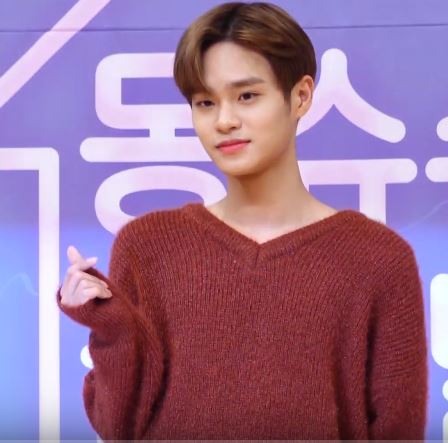
อี แด-ฮวี

| name = อี แด-ฮวี
| image = 191108 이대휘.jpg
| caption = แดฮวีในเดือนพฤศจิกายน ค.ศ. 2019
| birth_place = โซล เกาหลีใต้
| nationality = เกาหลีใต้
| education = โรงเรียนศิลปะการแสดงโซล
| years_active = 2017–ปัจจุบัน
| signature = Lee Dae Hwi Signature.png
| module = Infobox musical artist|embed=yes
| instrument = เสียงร้อง
| label = hlist|แบรนด์นิวมิวสิก|แบรนด์นิว|วอร์เนอร์มิวสิกกรุป|วอร์เนอร์คอเรีย|วายเอ็มซีเอนเตอร์เทนเมนต์|วายเอ็มซี|สวิงเอนเตอร์เทนเมนต์|สวิง
| module2 = Infobox Korean name
| child = yes
|rr = I Dae-hwi
|mr = I Daehwi
อี แด-ฮวี (; ; เกิด 29 มกราคม พ.ศ. 2544) หรือที่รู้จักกันดีในชื่อ แดฮวี (Daehwi) เป็นนักร้อง, นักแต่งเพลง และพรีเซนเตอร์ชาวเกาหลีใต้ เขาเป็นสมาชิกของวงบอยกรุ๊ปเกาหลีใต้ เอบีซิกซ์ และเป็นที่รู้จักจากการเข้าร่วมการแข่งขันรายการเรียลลิตี"พรอดิวซ์ 101 (ฤดูกาล 2)" ซึ่งเขาได้คะแนนรวมอันดับที่สามและกลายเป็นสมาชิกของบอยกรุ๊ปวอนนาวัน ในขณะที่กลุ่มโปรโมตเป็นเวลาหนึ่งปีครึ่งก็ประสบทั้งวิกฤตและความสำเร็จในเชิงพาณิชย์ด้วยอัลบั้มทั้งสี่ของพวกเขาติดอันดับแกออนอัลบั้มชาร์ตของเกาหลีใต้ และซิงเกิลทั้งห้าวงอยู่ในสามอันดับแรกของแกออนดิจิทัลชาร์ตของเกาหลีใต้ เขาปล่อยเพลง "Candle" ร่วมกับพัก อู-จินซึ่งขึ้นถึงอันดับที่ 60 ในชาร์ตซิงเกิลของแกอนนซิงเกิลชาร์ต นอกเหนือจากการร้องเพลงและเขียนเพลงให้กับศิลปินต่าง ๆ แล้ว เขายังเป็นแขกรับเชิญและกลายเป็นพิธีกรประจำของรายการวาไรตี้โชว์ "เอ็มเคานต์ดาวน์" ที่ดำเนินมายาวนาน
== ผลงานเพลง ==
=== เพลง ===
| class="wikitable plainrowheaders" style="text-align:center;"
! rowspan="2" |ชื่อ
! rowspan="2" |ปี
! colspan="1" style="width:7em;"|ตำแหน่งชาร์ตสูงสุด
! rowspan="2" |อัลบั้ม
|-
! style="font-size:90%;width:4em;" |Gaon Music Chart|KORGaon
*
*
*
*
|-
! colspan="4" |ศิลปินหลัก
|-
! scope="row" | "Rose, Scent, Kiss"
| 2020
| —efn|"Rose, Scent, Kiss" did not enter Gaon Digital Chart, but debuted and peaked at number 105 on Gaon Music Chart|Gaon Download Chart.|name=|group=lower-alpha
| "5nally"
|-
! scope="row" | "In Your Eyes"
| 2022
| —efn|"In You Eyes" did not enter Gaon Digital Chart, but debuted and peaked at number 129 on Gaon Music Chart|Gaon Download Chart.|name=|group=lower-alpha
| "Complete with You"
|-
! colspan="4" |ศิลปินเด่น
|-
! scope="row" | "เนเวอร์ (เพลงของพรอดิวซ์ 101)|Never"
| 2017
| 2
| "35 Boys 5 Concepts"
|-
! scope="row" | "Sandglass"
| 2018
| 9
| "1÷x=1 (Undivided)"
|-
! scope="row" | "It's Ok Not To Be Ok"
| 2019
| 194
|
|-
! colspan="4" |ประชาสัมพันธ์
|-
! scope="row" | "Playlist" small|(ร่วมกับศิลปินต่าง ๆ)
| 2021
| —
|
|-
! colspan="4" |ทำงานร่วมกัน
|-
! scope="row" | "Candle"
| 2019
| 60
|
|-
! colspan="4" |ซาวด์แทร็ก
|-
! scope="row" | "I'm Crazy"
| 2022
| —
| "Crazy Love (2022 TV series)|Crazy Love" OST
|-
| colspan="4" style="font-size:8pt;"| "—" หมายถึง ไม่ติดชาร์ตหรือไม่ได้จำหน่ายในภูมิภาคนั้น
|
=== โปรดิวเซอร์ / นักแต่งเพลง ===
เครดิตทั้งหมดดัดแปลงมาจาก Korea Music Copyright Association เว้นแต่จะระบุไว้เป็นอย่างอื่น
| class="wikitable sortable" style="text-align: center;"
! rowspan="1"| ปี
! rowspan="1" style="width:16em;"| เพลง
! rowspan="1" style="width:12em;"| ศิลปิน
! rowspan="1" style="width:10em;"| อัลบั้ม
! colspan="1" style="width:8em;"| เนื้อเพลง
! colspan="1" style="width:8em;"| ดนตรี
! colspan="1" style="width:8em;"| เรียบเรียง
|-
| 2017
| "Good Day"
| เอ็มเอ็กซ์เอ็ม
| "Unmix"
|
|
|
|-
| rowspan="5"| 2018
| "Sandglass"
| วอนนาวัน
| "1÷x=1 (Undivided)"
|
|
|
|-
| "Hoping That You'd Love Me"
| rowspan="2"| เอ็มเอ็กซ์เอ็ม
| rowspan="2"| "More Than Ever"
|
|
|
|-
| "Dawn"
|
|
|
|-
| "See You Again"
| เด็กฝึกพรอดิวซ์โฟร์ตีเอต
| "30 Girls 6 Concepts"
|
|
|
|-
| "기억해줘요" (Remember Me)
| คัง มิน-ฮี
| rowspan="2"
|
|
|
|-
| rowspan="18"| 2019
| "Candle"
| อี แด-ฮวี, พัก อู-จิน
|
|
|
|-
| "Slow" (쉼표)
| ยุน จี-ซ็อง
| "Aside"
|
|
|
|-
| "Young 20"
| พัก จี-ฮุน
| "O'Clock"
|
|
|
|-
| "Airplane"
| ไอซ์วัน
| "ฮาร์ตไอซ์"
|
|
|
|-
| "Absolute"
| rowspan="6"| เอบีซิกซ์
| rowspan="6"| "B Complete|B:Complete"
|
|
|
|-
| "Breathe"
|
|
|
|-
| "Friend Zone"
|
|
|
|-
| "Light Me Up"
|
|
|
|-
| "Dance For Two"
|
|
|
|-
| "Hollywood"
|
|
|
|-
| "Dream For You"
| เด็กฝึกพรอดิวซ์เอ็กซ์ 101
| "Produce X 101 - Final"
|
|
|
|-
| "Blind For Love"
| rowspan="5"| เอบีซิกซ์
| rowspan="5"| "6ixense"
|
|
|
|-
| "Dandelion"
|
|
|
|-
| "Sunset"
|
|
|
|-
| "Love Air"
|
|
|
|-
| "Nothing Without You"
|
|
|
|-
| "Melting"
| เอบีซิกซ์, BDC (group)|บีดีซี, คัง มิน-ฮี, คันโต (แร็ปเปอร์)|คันโต, โย ดา-ย็อง
| "Brandnew Year 2019 'Do That Brandnew Thing
|
|
|
|-
| "It's Ok Not To Be Ok"
| As One (musical duo)|แอสวัน ร่วมกับอี แด-ฮวี
|
|
|
|
|-
| rowspan="6"| 2020
| "Rose, Scent, Kiss"
| อี แด-ฮวี
| rowspan="2"| "5nally"
|
|
|
|-
| "Color Eye"
| พัก อู-จิน
|
|
|
|-
| "Red Up"
| rowspan="6" | เอบีซิกซ์
| rowspan="2"| "Vivid (EP)|Vivid"
|
|
|
|-
| "Vivid"
|
|
|
|-
| "Salute"
| rowspan="2"| "Salute"
|
|
|
|-
| "Bloom"
|
|
|
|-
| rowspan="10" | 2021
| "Apricity"
| rowspan="3"| "Salute: A New Hope"
|
|
|
|-
| "Blind For Love (Nu Disco Mix)"
|
|
|
|-
| "Encore" (앵콜)
| เอบีซิกซ์ ร่วมกับ Abnew
|
|
|
|-
| "#Hashtag"
| โช อัน-ย็อง
| "Cap-Teen Top 7"
|
|
|
|-
| "21"
| อี แด-ฮวี
|
|
|
|
|-
| "Lululala"
| rowspan="3" |เอบีซิกซ์
| rowspan="3" |"Mo' Complete : Have A Dream"
|
|
|
|-
| "Merry-Go-Round"
|
|
|
|-
| "A Long Winter"
|
|
|
|-
| "One Day"
| เด็กฝึกพรอดิวซ์ 101 เจแปน (ฤดูกาล 2)
|"Final"
|
|
|
|-
| "Creep"
| อี แด-ฮวี
|
|
|
|
|
== ผลงานการแสดง ==
=== รายการเรียลลิตี ===
| class="wikitable plainrowheaders" style="text-align:center; table-layout:fixed; margin-right:0"
! ปี
! ชื่อ
! ตอน
! หมายเหตุ
|-
|2021
|"HwibujakHwibujak"
|
|เอ็มเน็ต|ยูทูบ
|-
|
=== ละครโทรทัศน์ ===
=== รายการโทรทัศน์ ===
| class="wikitable"
|-
! ปี
! ชื่อ
! เครือข่าย
! บทบาท
! หมายเหตุ
! อ้างอิง
|-
| 2017
| "พรอดิวซ์ 101 (ฤดูกาล 2)|"พรอดิวซ์ 101" (ฤดูกาล 2)"
| เอ็มเน็ต
| ผู้เข้าแข่งขัน
| จบที่อันดับสาม
|
|-
| rowspan="2" |2018
|"Visiting Tutor"
|เอ็มเน็ต
|ติวเตอร์
|ตอน 8-9
|
|-
|"King of Mask Singer"
|บริษัทกระจายเสียงและแพร่ภาพมุนฮวา|เอ็มบีซี
|ผู้เข้าแข่งขัน
|ตอน 175-176
|
|-
| rowspan="2" |2019
|"Not the Same Person You Used to Know"
|เอ็มเน็ต
|พระเอก
|ฤดูกาล 2 ตอน 3
|
|-
|"Super Hearer"
|ทีวีเอ็น
|ผู้ฟัง
|ตอน 5
|
|-
|2020
|"Top 10 Student"
|เคบีเอส 2
|คณะกรรมการ
|ตอน 1
|
|-
| 2021
| "We're Family"
| เอ็มบีซี / Discovery Channel
| แขกรับเชิญ
|
|
|
=== พิธีกร ===
| class="wikitable"
|-
! ปี
! ชื่อ
! เครือข่าย
! บทบาท
! หมายเหตุ
! อ้างอิง
|-
| rowspan="3" | 2019
|"เอ็มเคานต์ดาวน์"
|เอ็มเน็ต
| พิธีกรร่วม
| ตอน 613–697, พิธีกรร่วมทางการร่วมกับHan Hyun-min|ฮัน ฮย็อน-มิน
|
|-
|"New Life for Children"
|บริษัทกระจายเสียงและแพร่ภาพมุนฮวา|เอ็มบีซี
|พิธีกรร่วม
|ร่วมกับฮา ซ็อง-อุน และKim Hee-ae|คิม ฮี-แอ
|
|-
|"K-World Festa"
|Celuv.Tv
|พิธีกรพิเศษ
|พิธีกรรายการสดร่วมกับฮา ซ็อง-อุน
|
|-
| rowspan="3" |2020
|"Idol Star Athletics Championships"
|บริษัทกระจายเสียงและแพร่ภาพมุนฮวา|เอ็มบีซี
|พิธีกรพิเศษ
|Floor MC, 2020 New Year Special Idol Star Championship
|
|-
|"Mu:Con Online 2020"
|ยูทูบ, วีไลฟ์, ติ๊กต็อก
|พิธีกรร่วม
|พิธีกรเปิดรายการร่วมกับคิม ดง-ฮย็อน (นักร้อง เกิด พ.ศ. 2541)|คิม ดง-ฮย็อน
|
|-
|Korea Tourism Organization|"IYKoong Studio"
|ยูทูบ, ติ๊กต็อก
|พิธีกรร่วม
|ร่วมกับพัก ชิน-ย็อง
|
|-
| rowspan="3" | 2021
|"Bbangya Music Festival"
|Bbangya TV
|พิธีกร
|
|
|-
|"K-POP in Suncheon Concert"
|เอ็มเน็ต|ยูทูบ
|พิธีกรร่วม
|ร่วมกับHyojung|ฮโยจ็อง
|
|-
|"Hallyu Olympiad"
|เอสบีเอส เอ็มทีวี, เอ็มเน็ต|ยูทูบ
|พิธีกรร่วม
|ร่วมกับพัก ซันดารา
|
|-
| 2022–present
| "Simply K-Pop|Simply K-Pop Contour"
| Arirang TV|อารีรัง ทีวี
| พิธีกร
|
|
|
=== รายการวิทยุ ===
=== มิวสิกวิดีโอ ===
| class="wikitable"
!ปี
!ชื่อ
|-
|2019
| "Candle"
|-
|2020
| "Rose, Scent, Kiss"
|-
| rowspan="2" |2021
|"21"
|-
|"Creep"
|
== รางวัลและการเสนอชื่อ ==
| class="wikitable plainrowheaders" style="text-align:center;"
! scope="col" | ปี
! scope="col" | รางวัล
! scope="col" | ประเภท
! scope="col" | เสนอชื่อ/ผลงาน
! scope="col" | ผล
! scope="col" class="unsortable" | อ้างอิง
|-
| rowspan="2" | 2020
| rowspan="2" | เอแพนมิวสิกอะวอดส์
| Best All Rounder
| rowspan="2" | อี แด-ฮวี
|
| rowspan="2" |
|-
|Entertainer - Man
|
|-
|
== หมายเหตุ ==
== อ้างอิง ==
== แหล่งข้อมูลอื่น ==
*
หมวดหมู่:บุคคลที่เกิดในปี พ.ศ. 2544
หมวดหมู่:บุคคลที่ยังมีชีวิตอยู่
หมวดหมู่:ศิลปินสังกัดสวิงเอนเตอร์เทนเมนต์
หมวดหมู่:นักร้องชายชาวเกาหลีใต้
หมวดหมู่:ผู้เข้าแข่งขันพรอดิวซ์ 101
หมวดหมู่:สมาชิกของวอนนาวัน
หมวดหมู่:ศิลปินสังกัดแบรนด์นิวมิวสิก
หมวดหมู่:ศิษย์เก่าจากโรงเรียนศิลปะการแสดงโซล
หมวดหมู่:สมาชิกของเอบีซิกซ์
หมวดหมู่:ไอดอลชายชาวเกาหลีใต้
หมวดหมู่:นักร้องจากโซล
หมวดหมู่:นักแสดงชายจากโซล